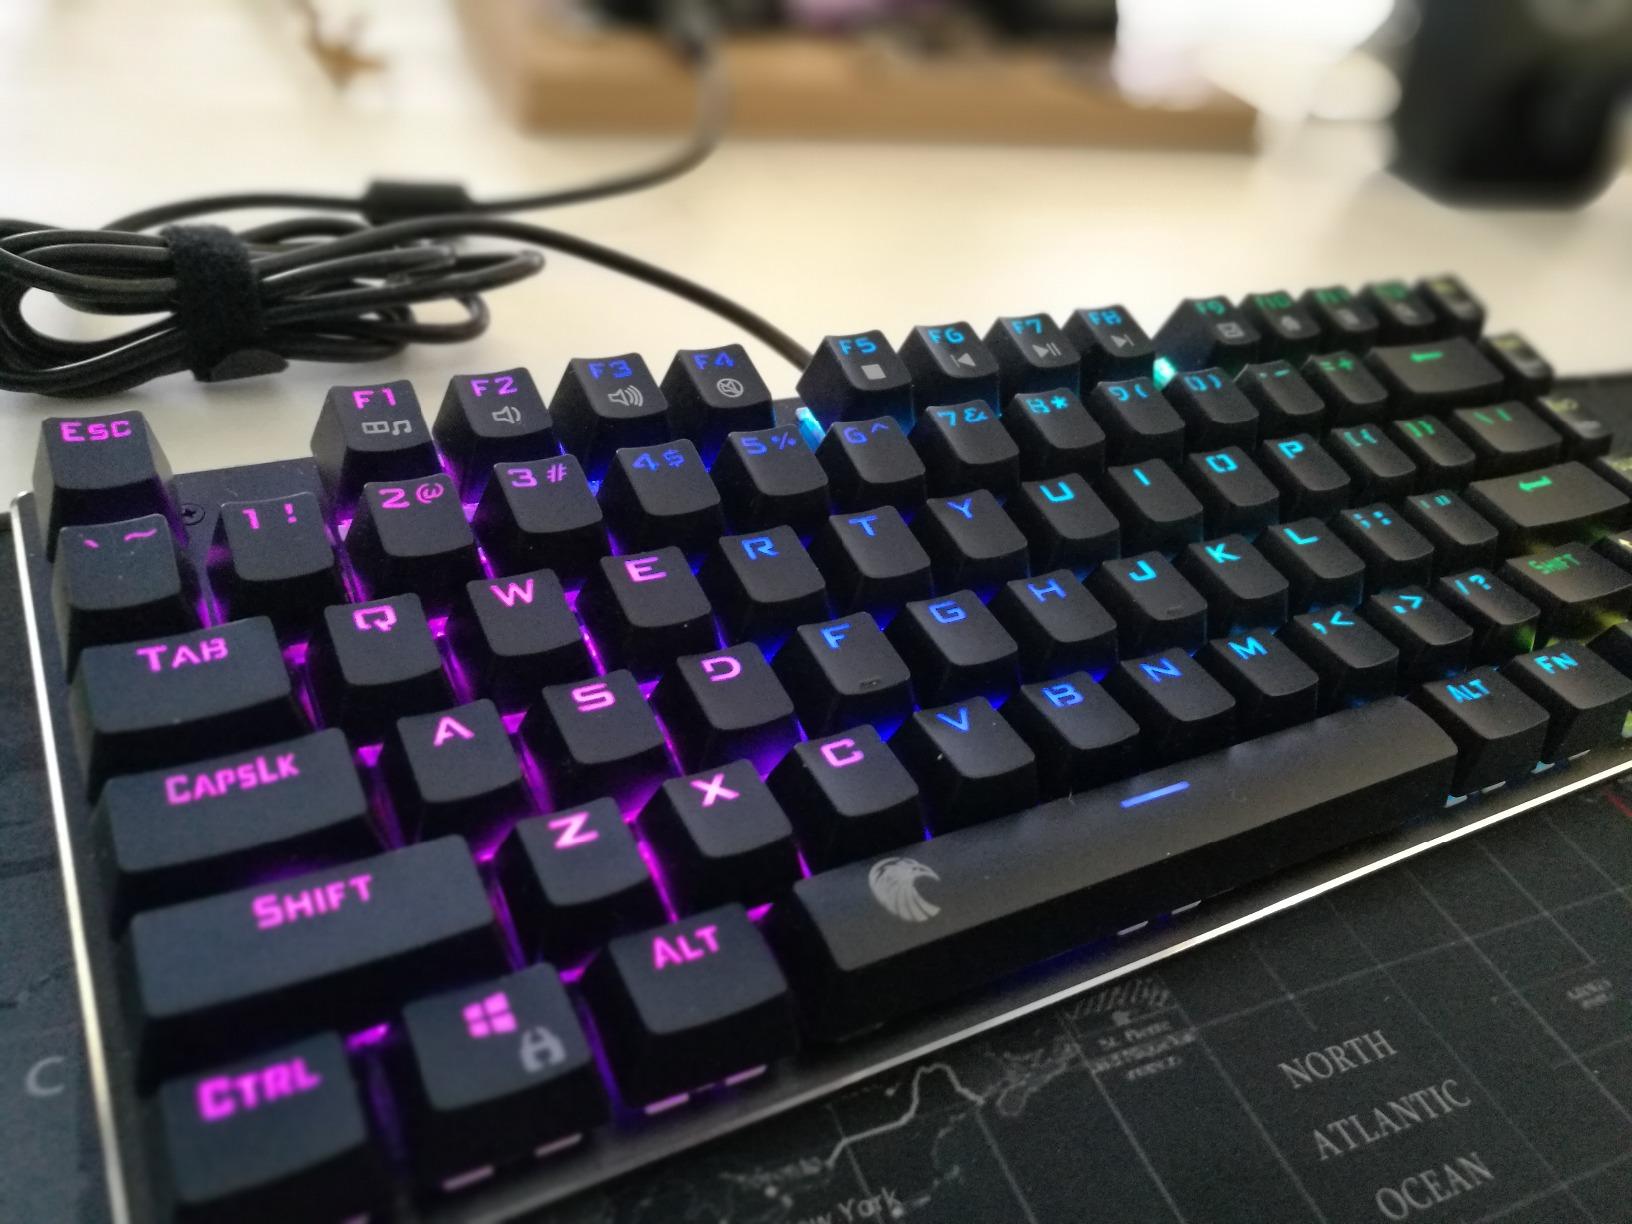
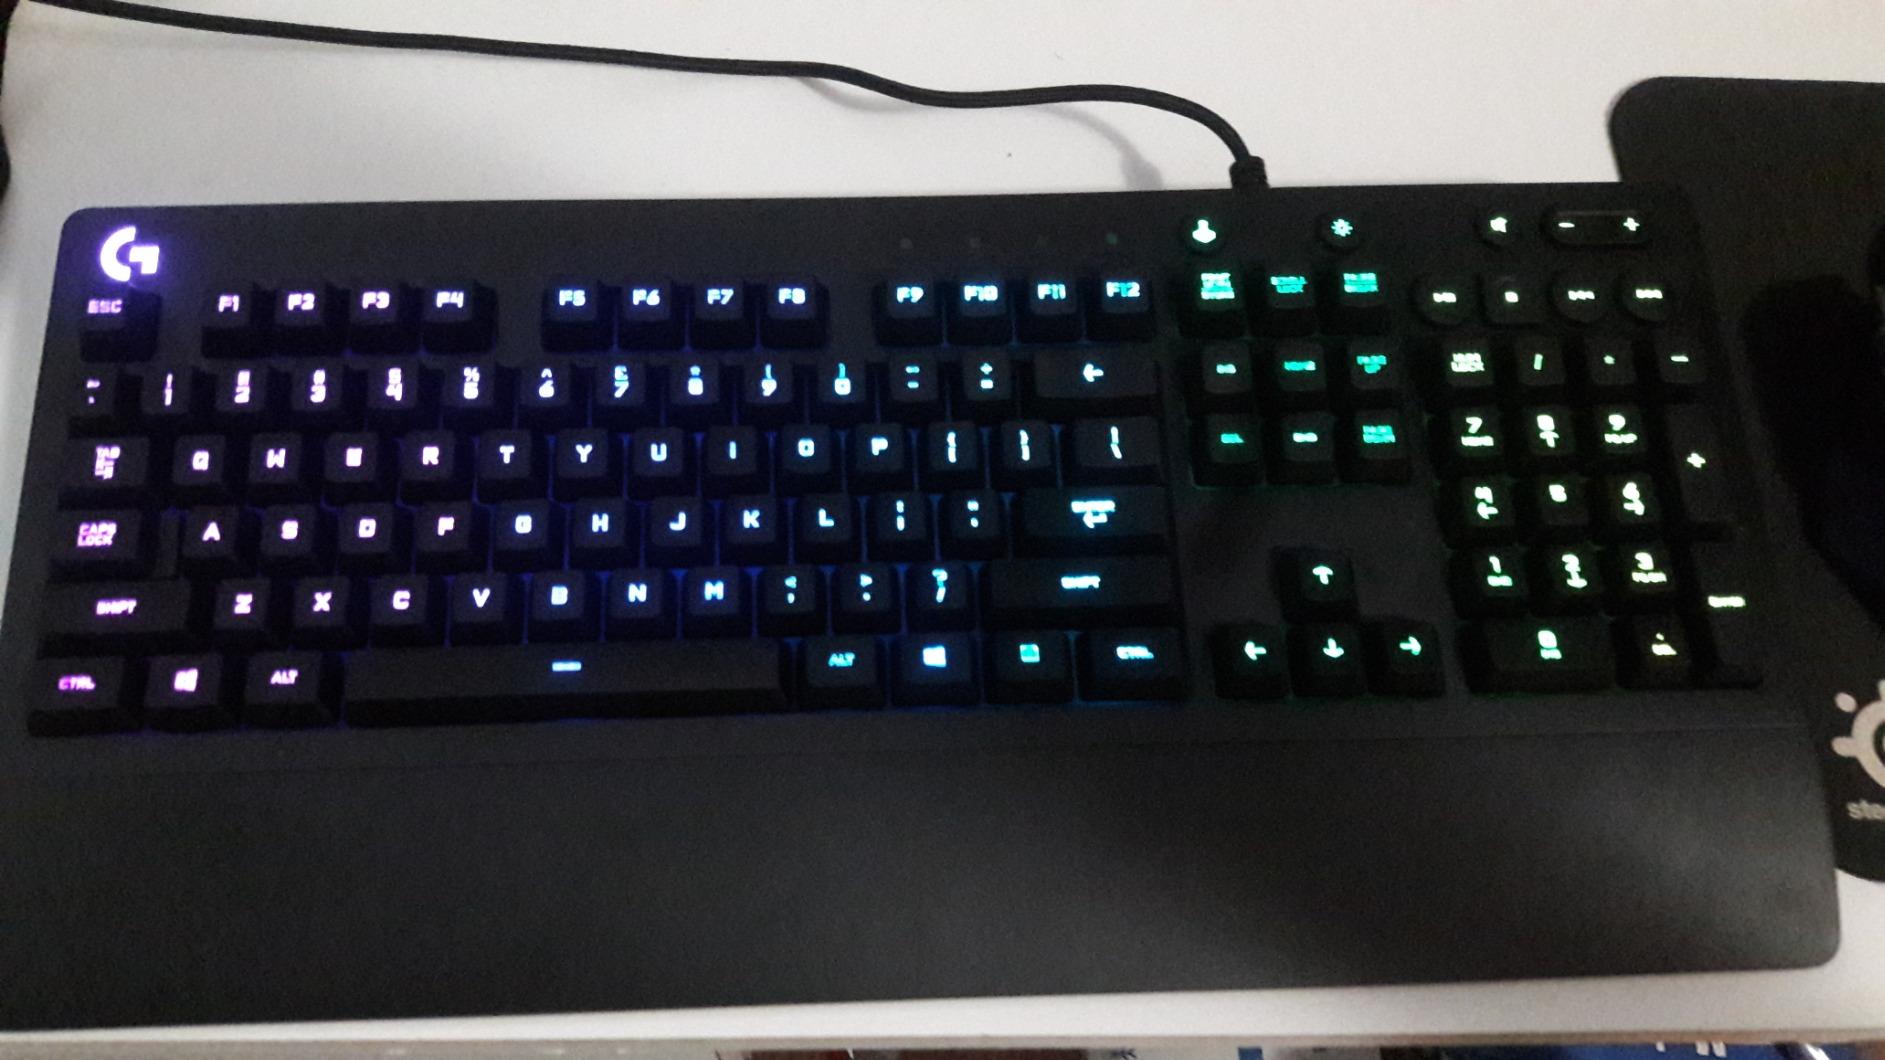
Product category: keyboard
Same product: no